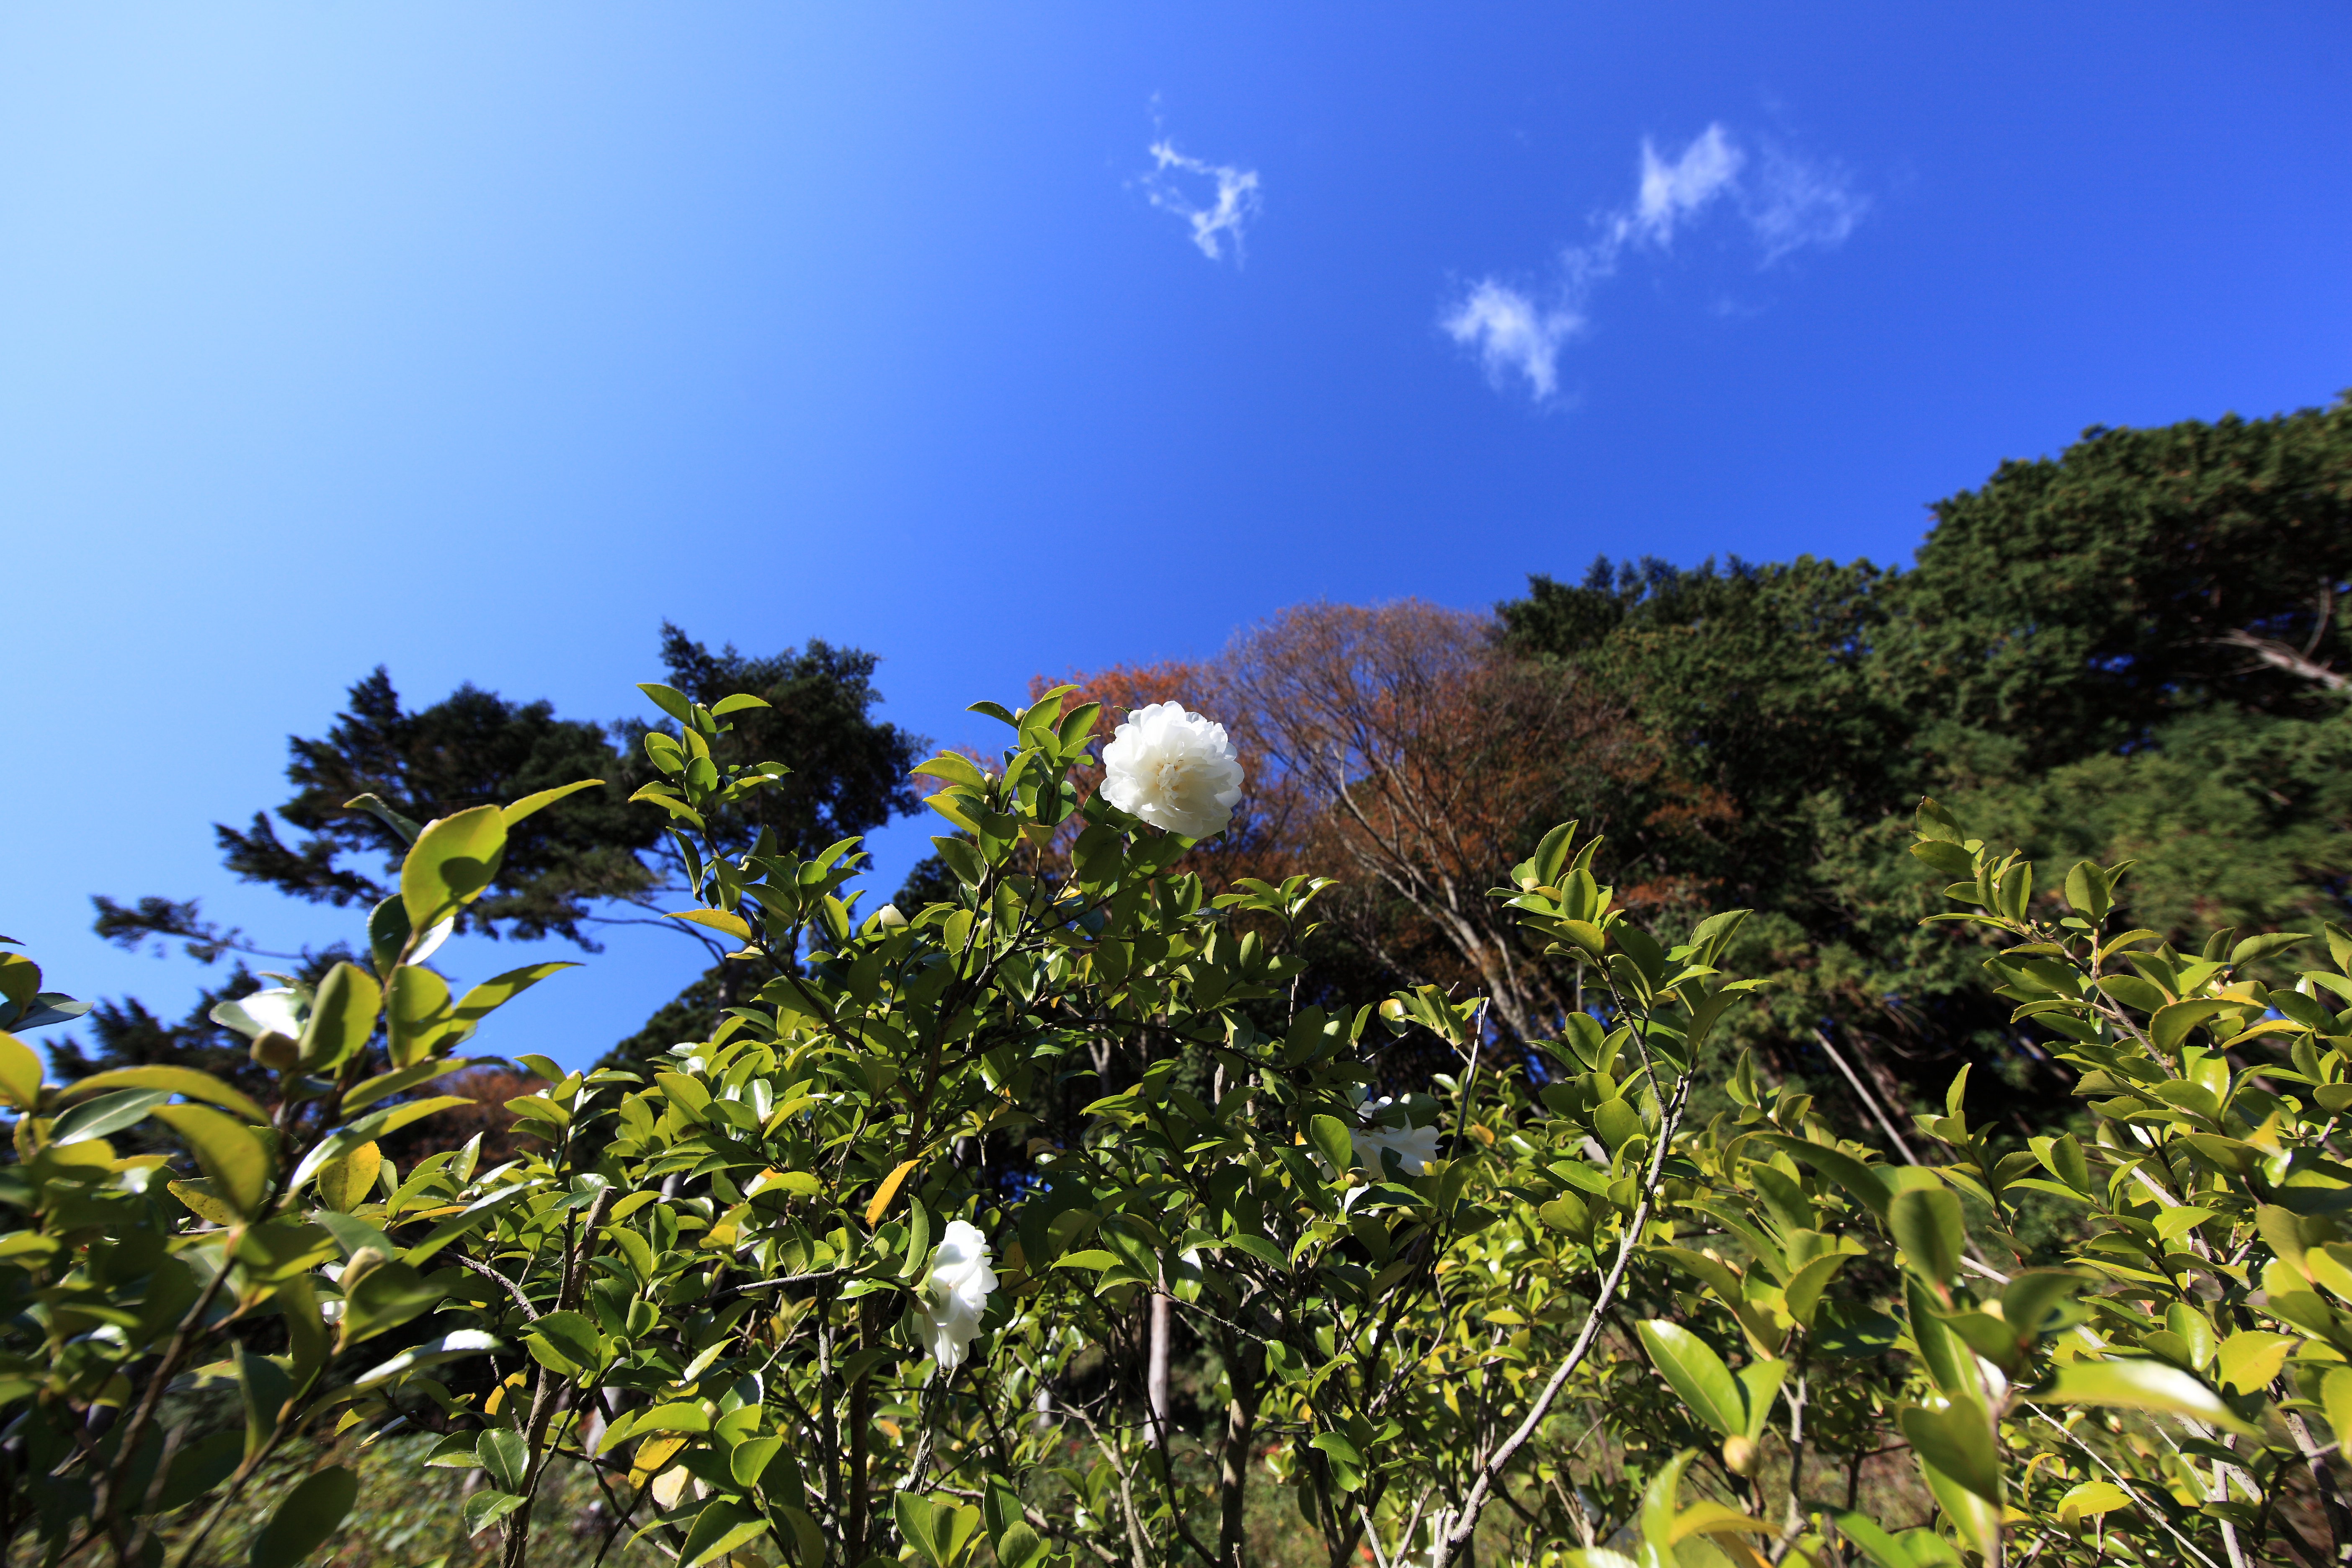
tree, nature, forest, grass, plant, sky, field, meadow, sunlight, leaf, hill, flower, green, high, jungle, flora, vegetation, rainforest, 5d, hires, habitat, markii, tropics, ecosystem, hi, res, resolution, ibaraki, hitachiohta, seizansoh, camellia, natural environment